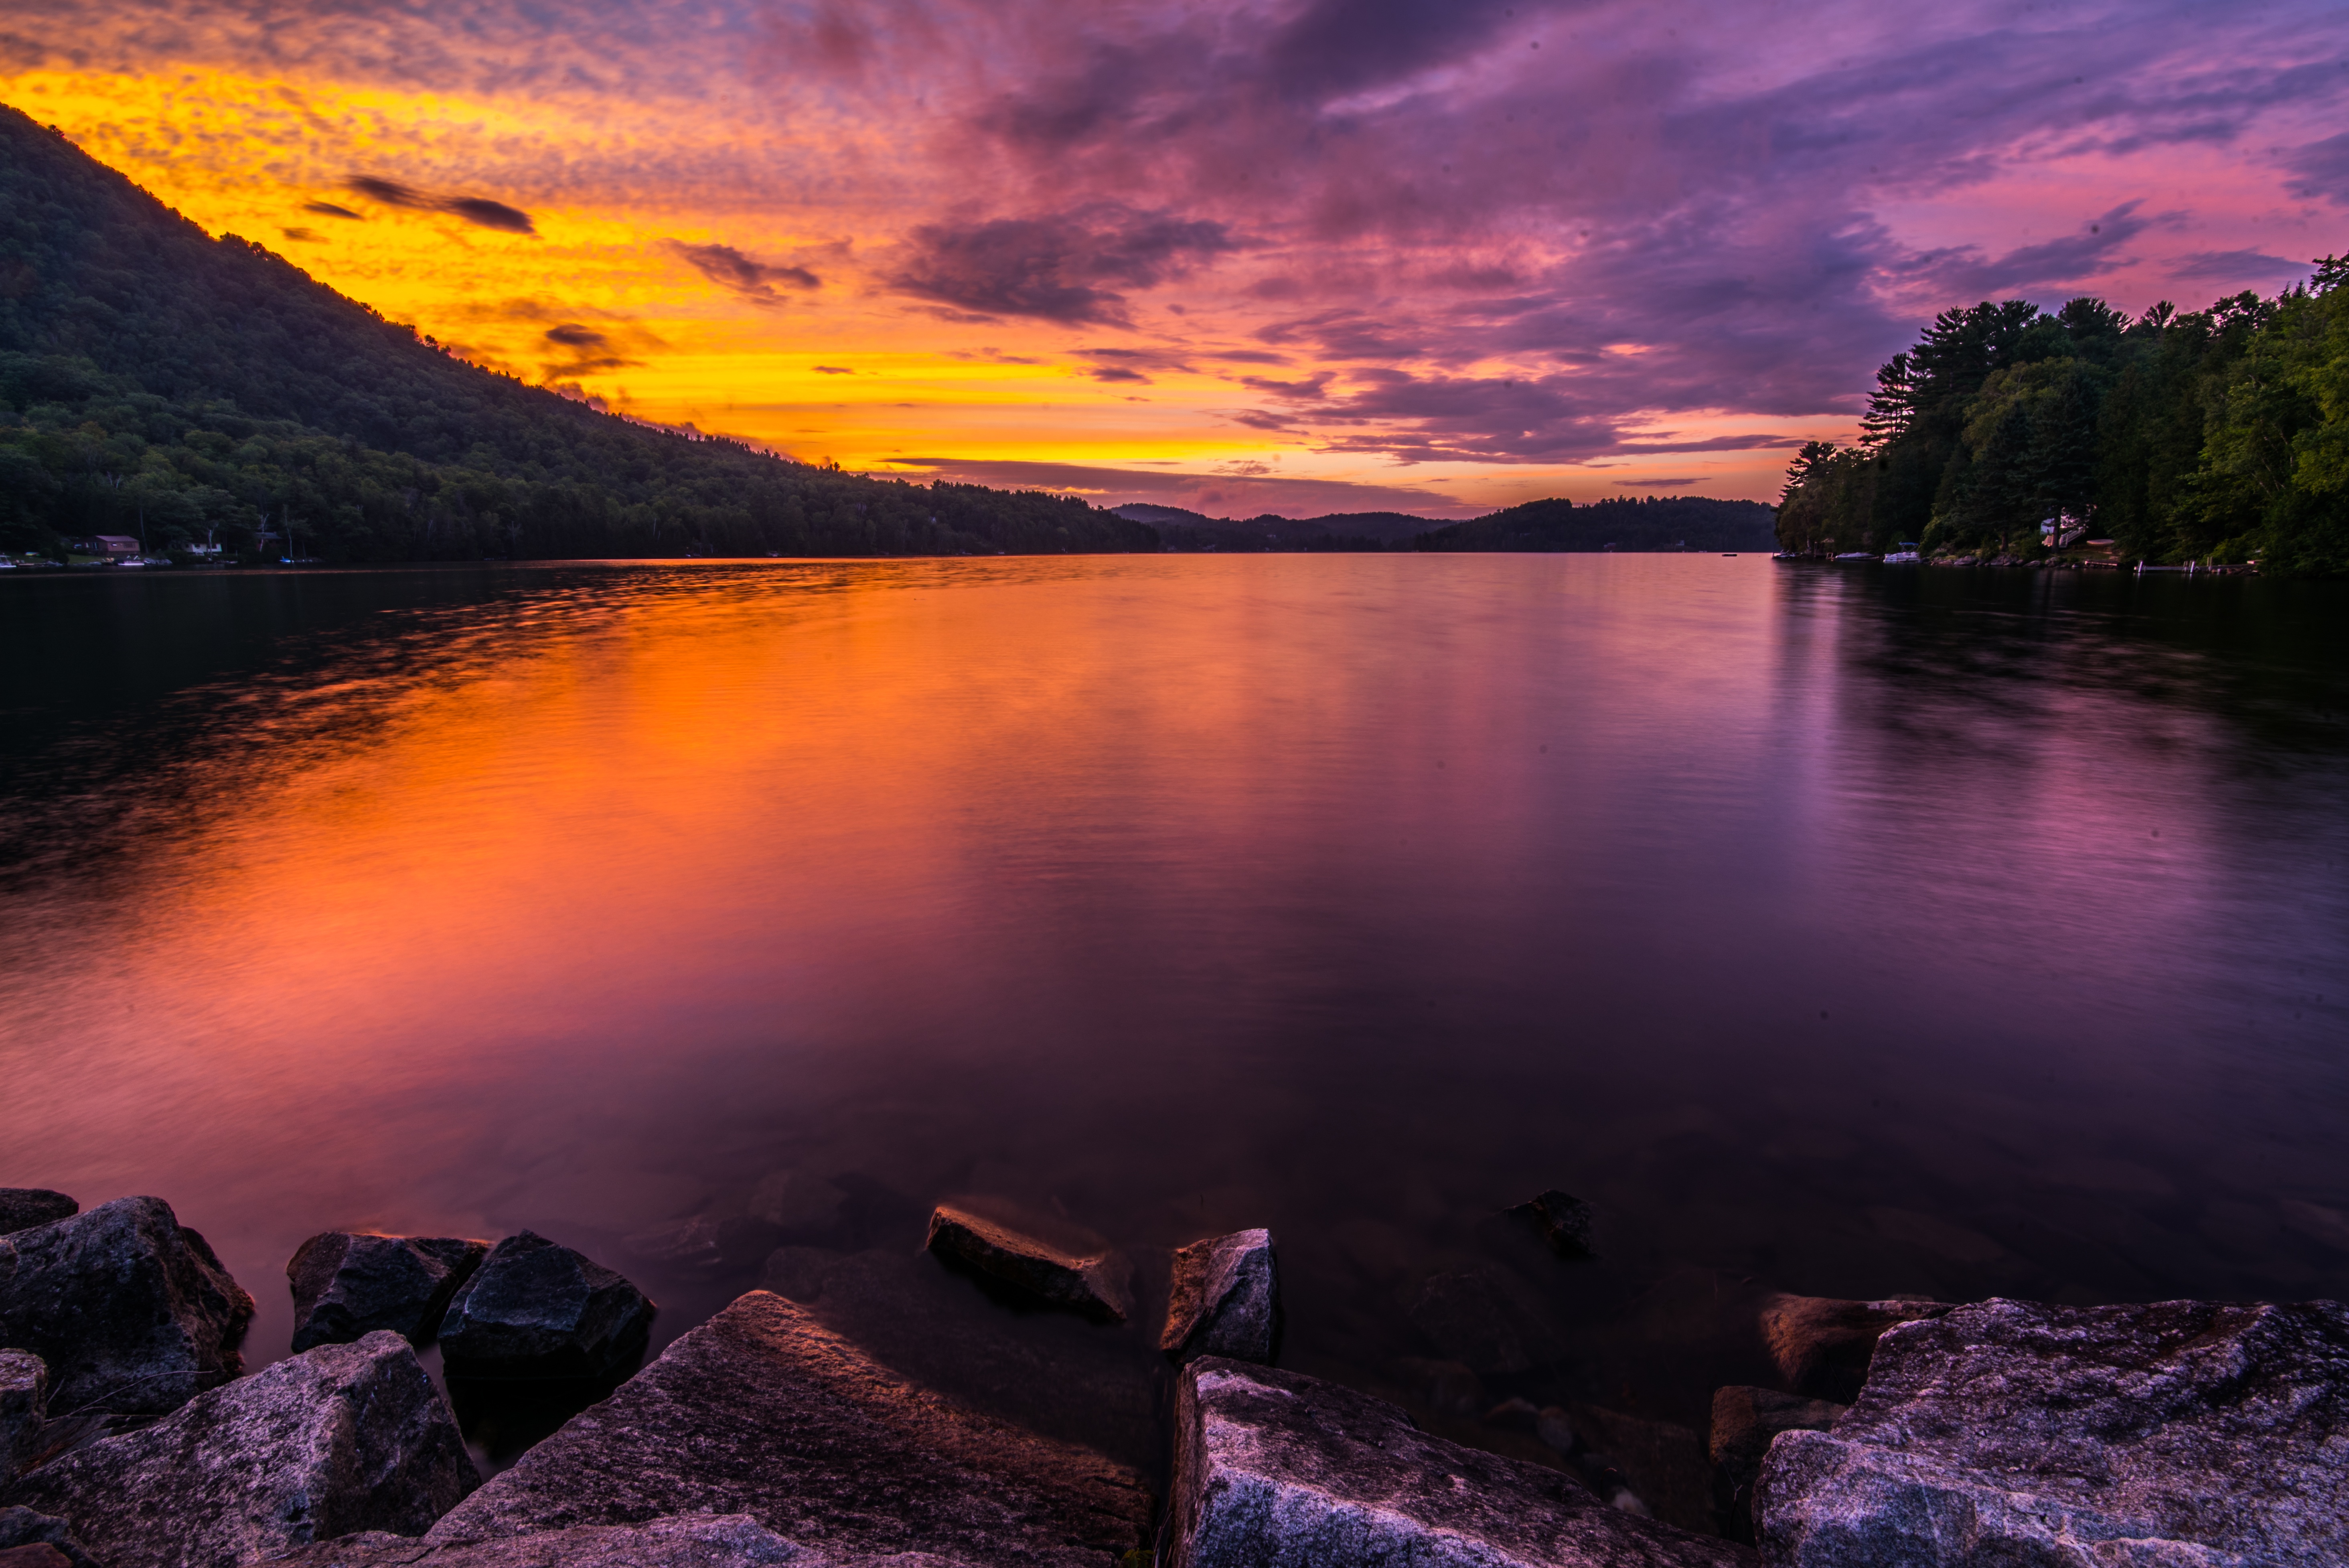
landscape, sea, coast, nature, rock, mountain, cloud, sunrise, sunset, morning, lake, dawn, river, dusk, evening, reflection, reservoir, loch